Hunting Eichmann

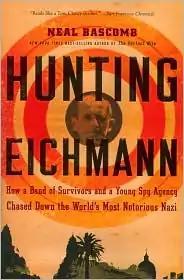

Hunting Eichmann: How a Band of Survivors and a Young Spy Agency Chased Down the World's Most Notorious Nazi is a book by Neal Bascomb. It chronicles the efforts to capture Adolf Eichmann, a top official in the "SS" during World War II and one of the major organizers of the Holocaust, in the years following the war.